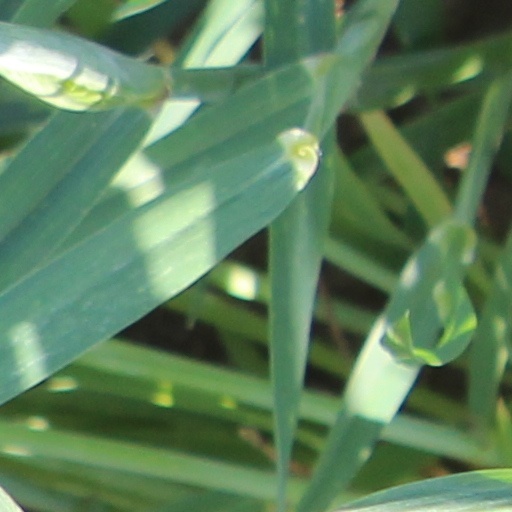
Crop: wheat